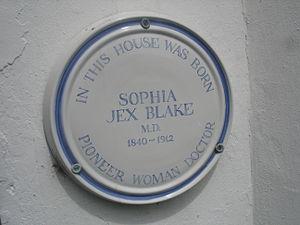
Sophia Louisa Jex-Blake, née le 21 janvier 1840 à Hastings et morte le 7 janvier 1912 à Rotherfield, Sussex de l'Est, est un médecin et féministe britannique. Elle est la troisième femme médecin britannique enregistrée à l'ordre des médecins et la première femme exerçant la médecine en Écosse. Elle crée en 1886 la première faculté de médecine britannique pour femmes, l'Edinburgh School of Medicine for Women.